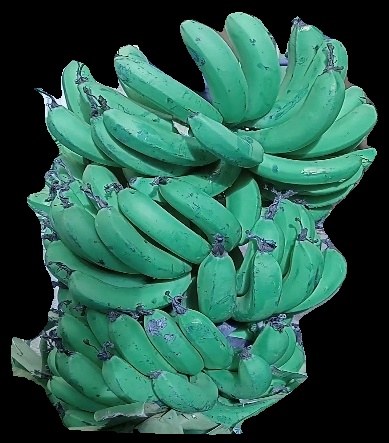
Variety: pachbale
Grade: grade3